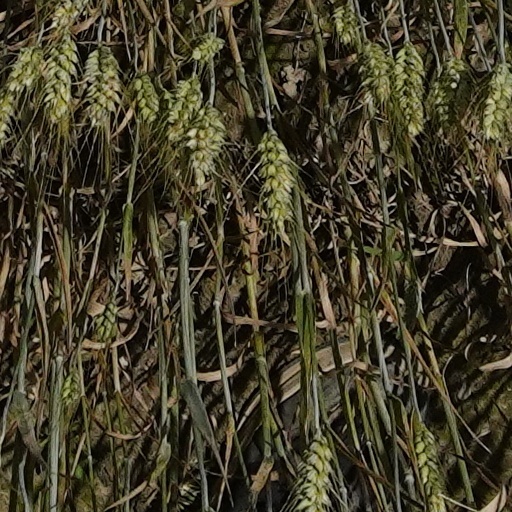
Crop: wheat